A Walk with Love and Death

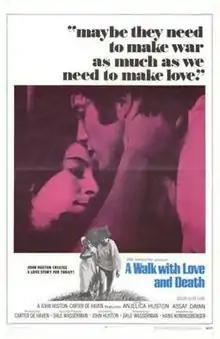
Theatrical poster

A Walk with Love and Death is a 1969 American historical-drama film directed by John Huston and starring Anjelica Huston and Assi Dayan. The screenplay was by Dale Wasserman based on the 1961 novel of the same title by Hans Koningsberger.